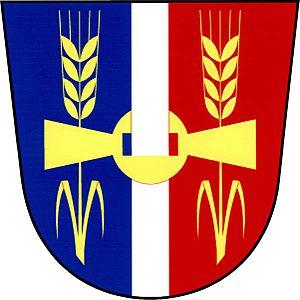
Lány est une commune du district de Chrudim, dans la région de Pardubice, en République tchèque. Sa population s'élevait à 264 habitants en 2017.